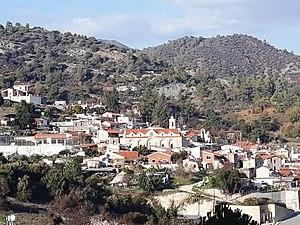
Gerása est un village de Chypre de plus de 69 habitants.